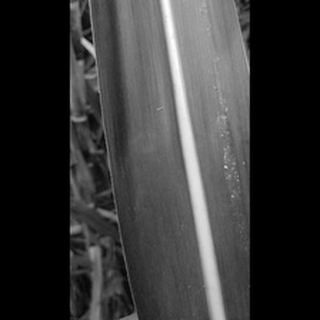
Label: healthy_sugarcane